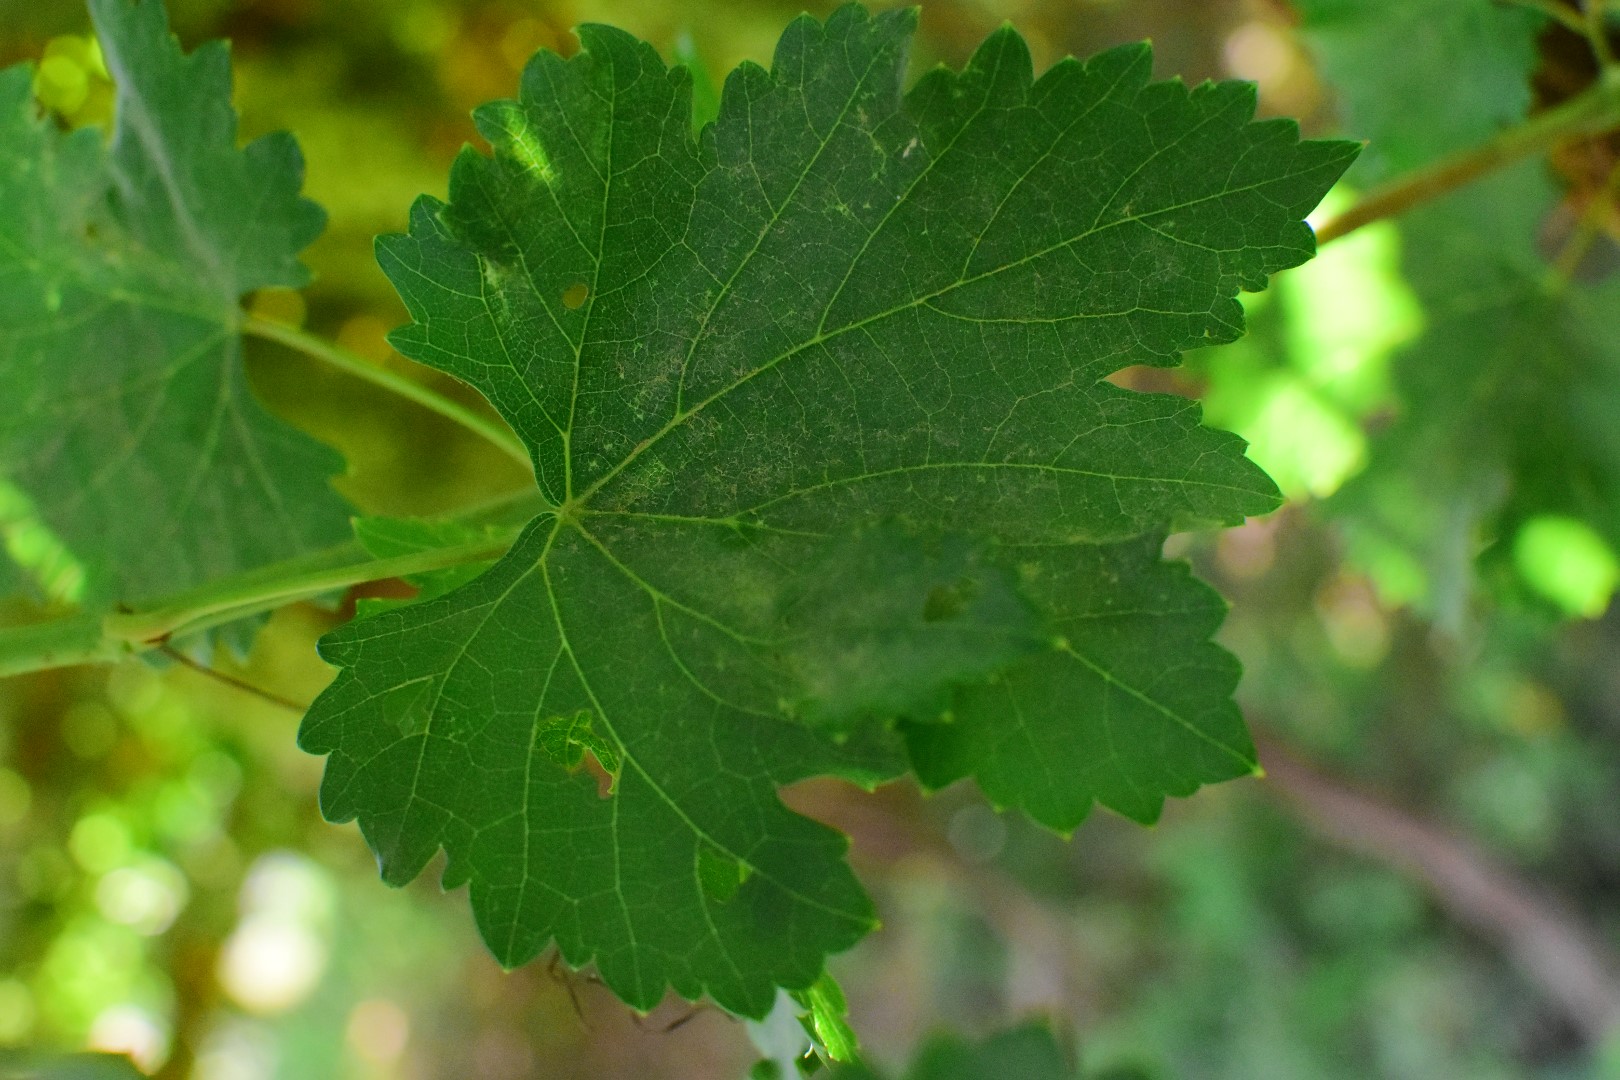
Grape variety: Deas Al-Annz